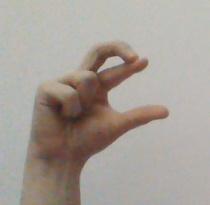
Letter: thal